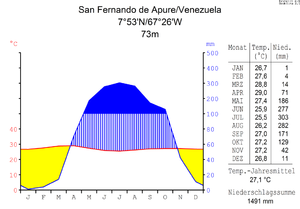
Apure est un État du Venezuela. Sa capitale est San Fernando de Apure. D'une surface de 76 500 kilomètres carrés, il est plus vaste que l'Irlande ou le Benelux. En 2011, sa population s'élève à 459 025 habitants.